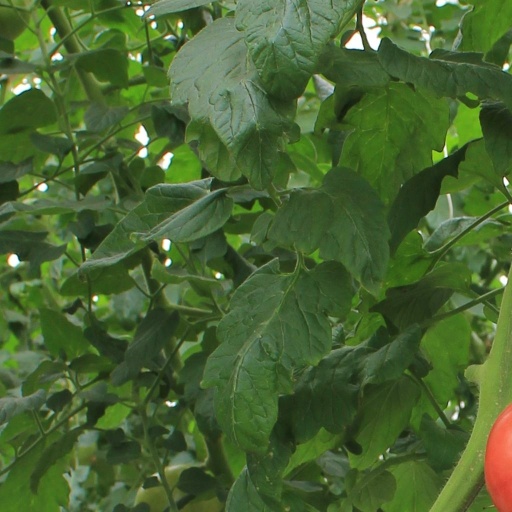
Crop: tomato